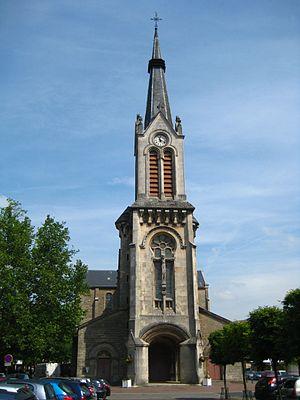
Villerupt [vilʁy] est une ville du nord-est de la France, chef-lieu de canton du département de Meurthe-et-Moselle, en région Grand Est, situé au sud-est de Longwy.